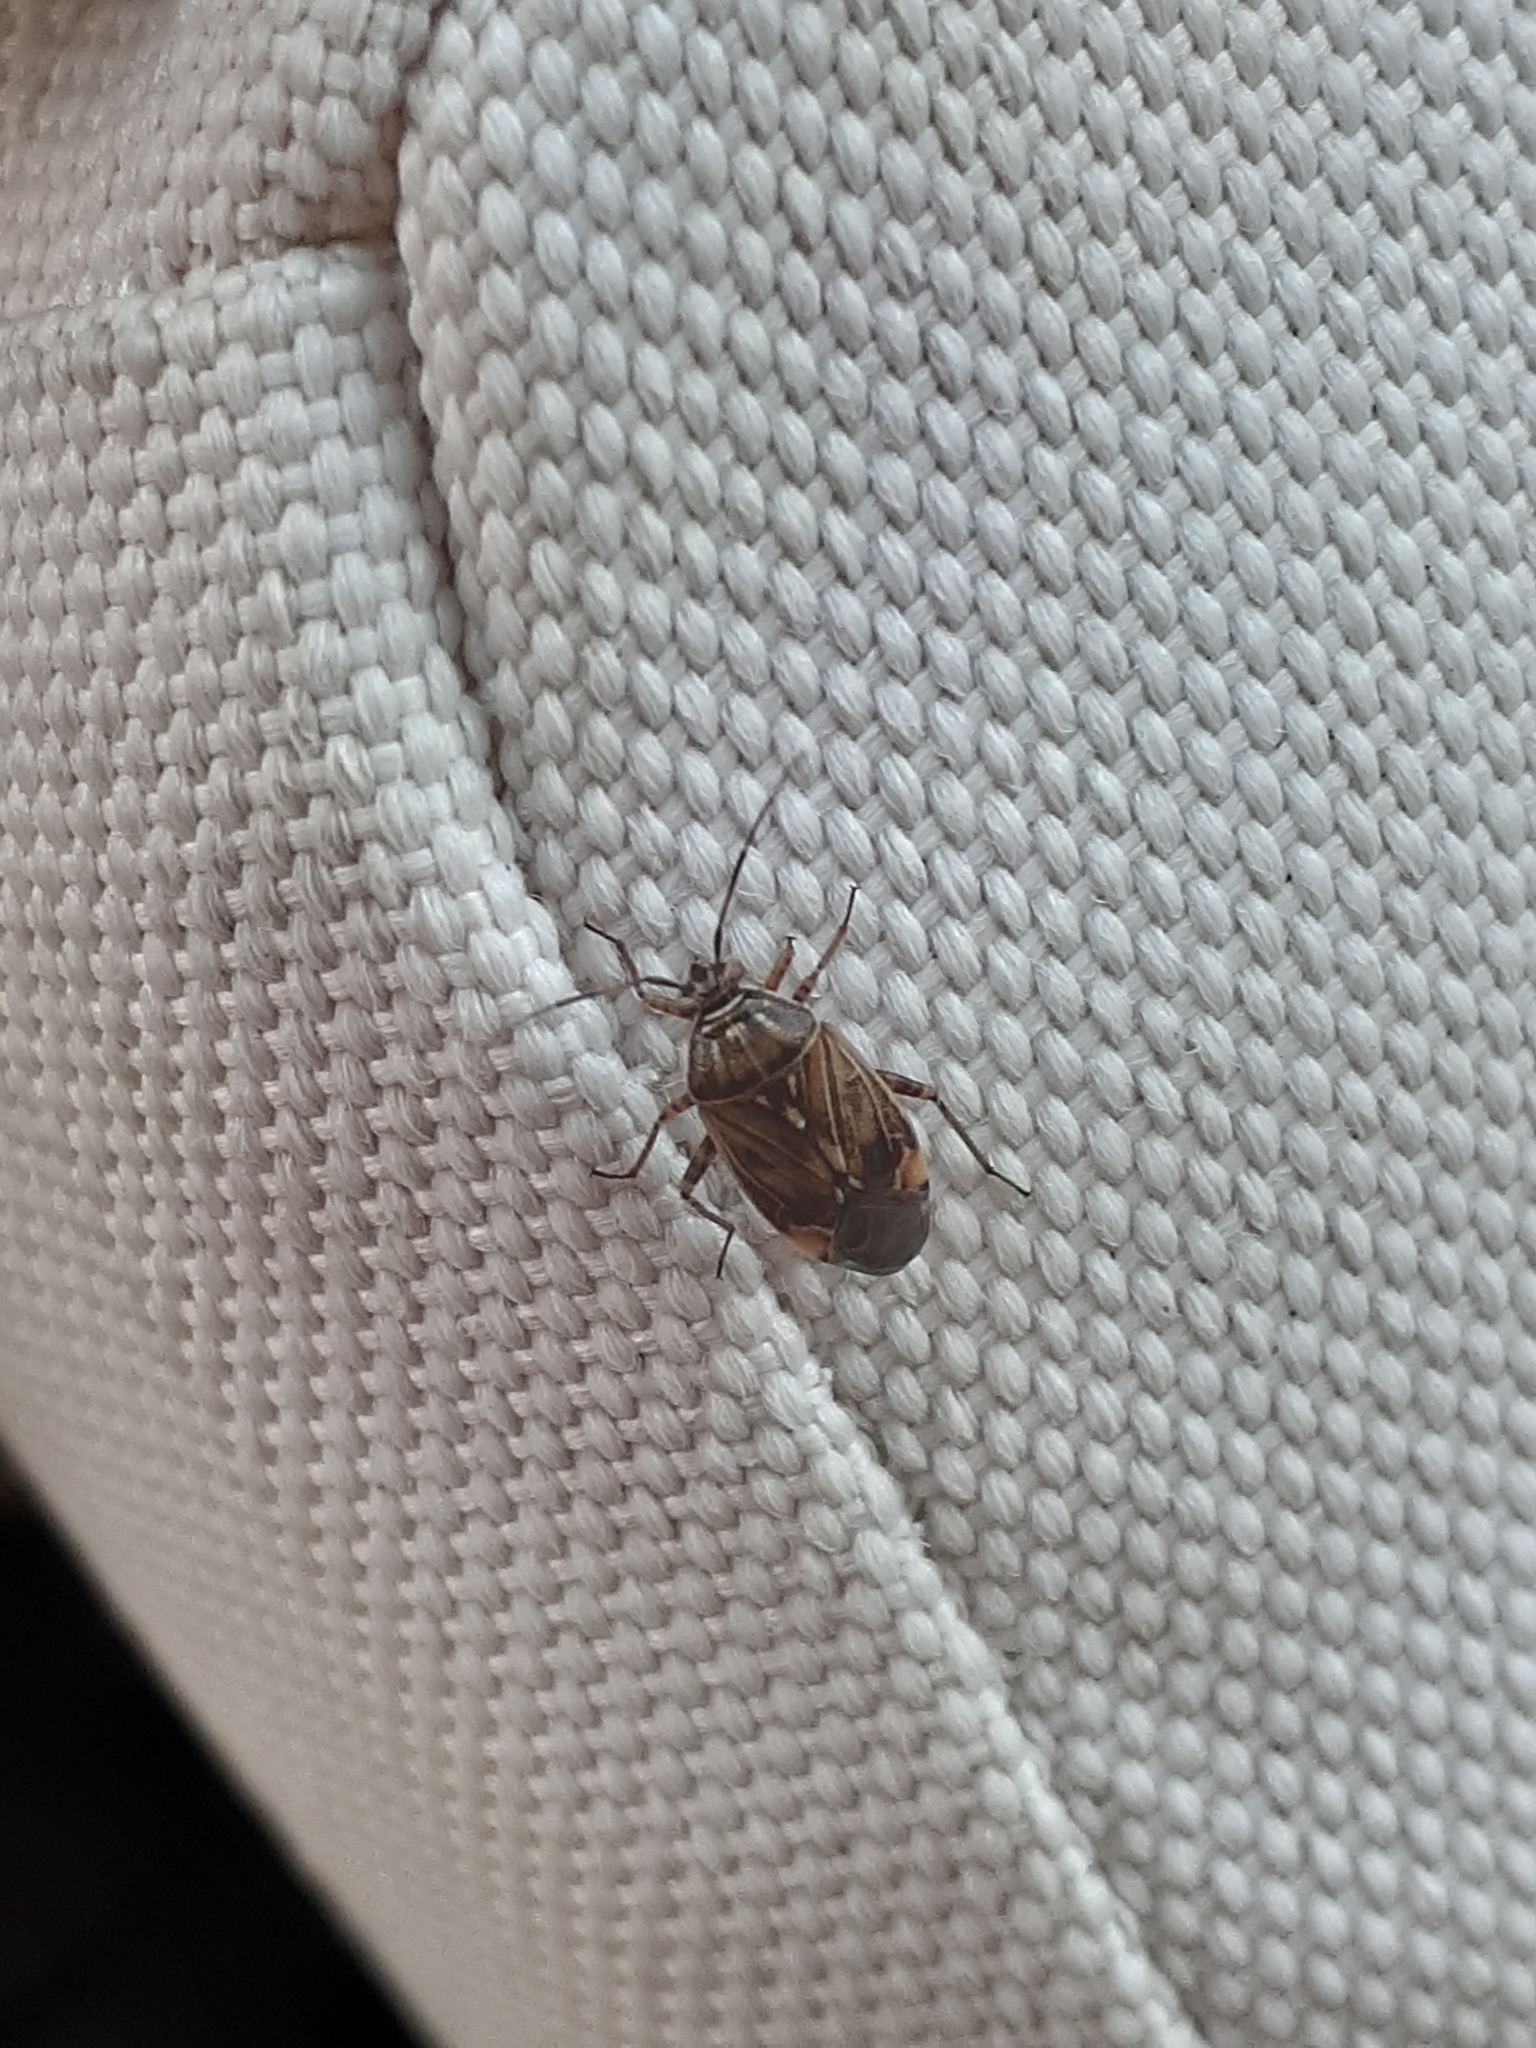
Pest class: lygus_bug